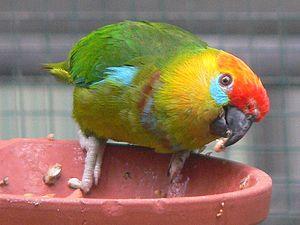
Le Psittacule de Desmarest est une espèce d'oiseau de la famille des Psittacidae.